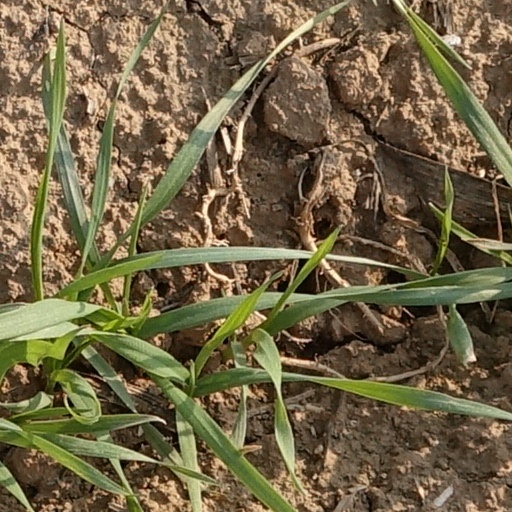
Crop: wheat